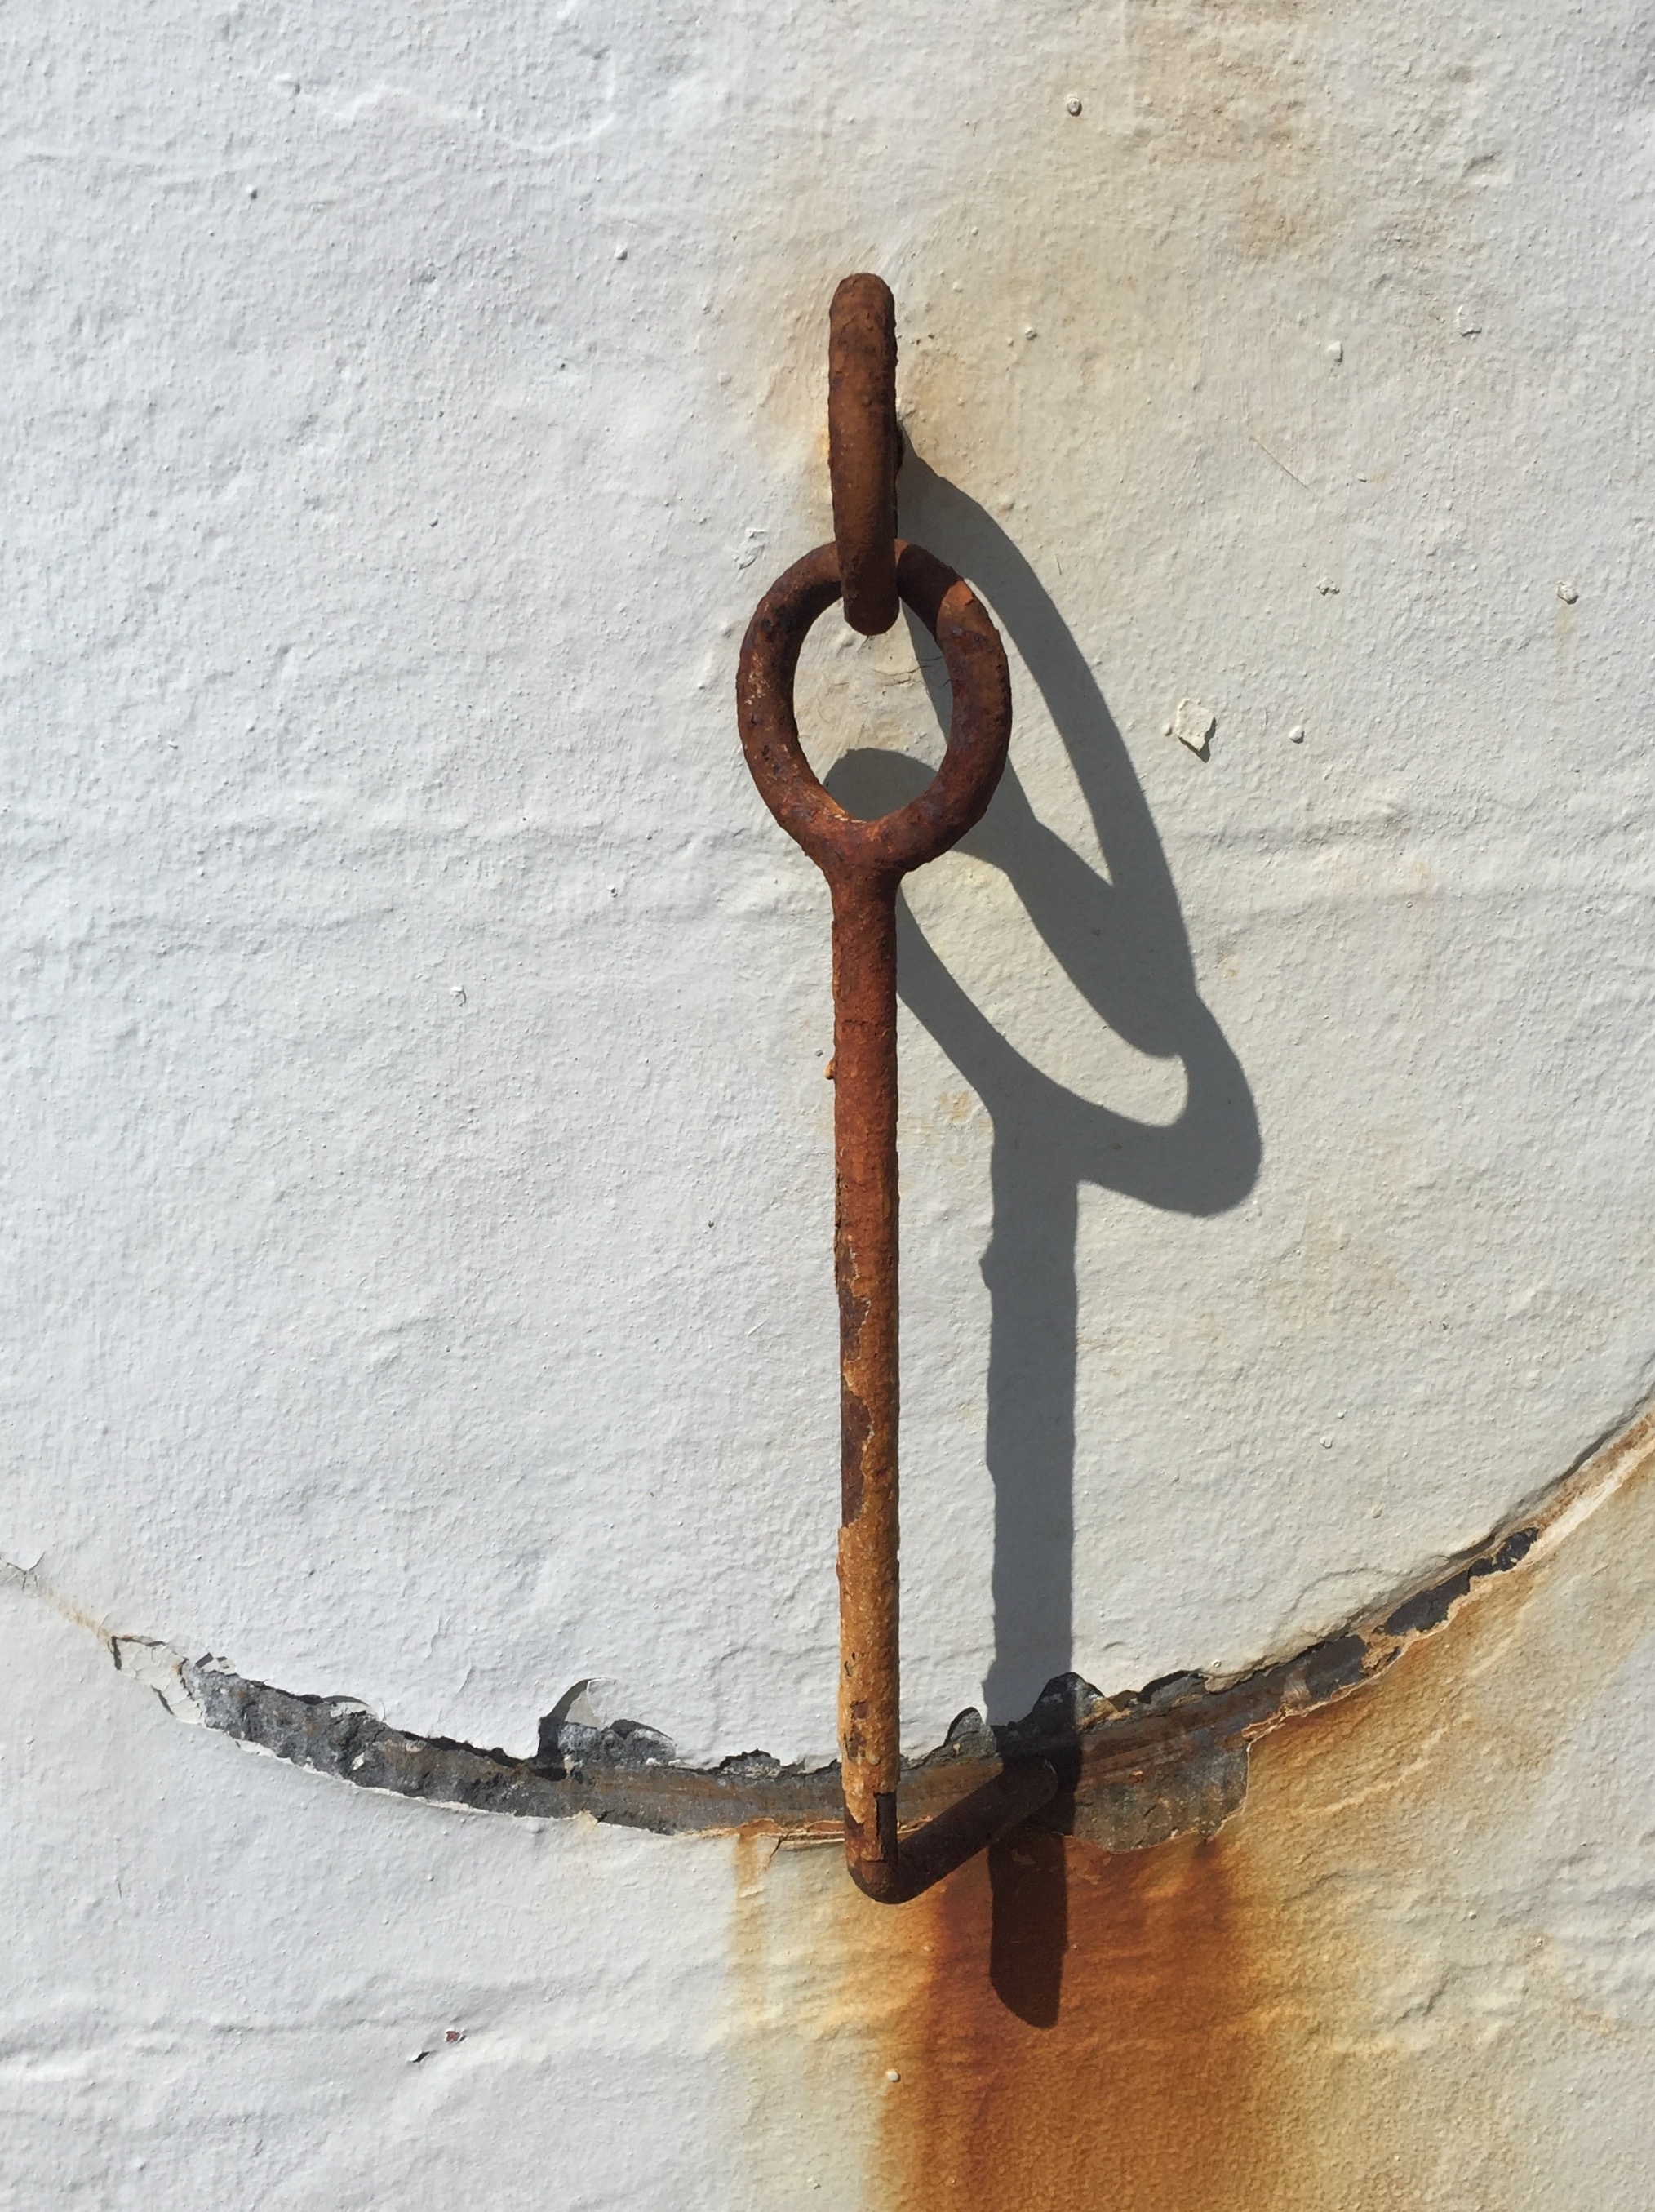
wood, chain, metal, hook, sculpture, art, iron, lock, protection